Wrexham

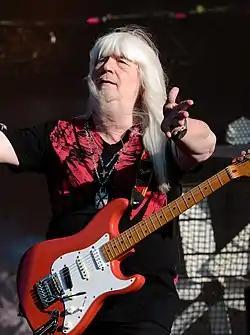
Andy Scott, 2018

The Roman Catholic Cathedral of Our Lady of Sorrows in Regent Street is the main church of the Diocese of Wrexham, which extends over all of North Wales. Built in 1857 after Catholic Emancipation and at the height of the Gothic Revival, the cathedral was home to the Bishop of Menevia from 1898 until 1987, whose diocese covered all of Wales. However, in 1987 the Roman Catholic province of Wales was reconstructed, since which time the cathedral has been home to the Bishop of Wrexham. The cathedral is also home to the relic of Saint Richard Gwyn, Wrexham's patron saint, who was a Roman Catholic martyr in the 16th century. Richard was hanged, drawn and quartered at Wrexham's Beast Market. He was canonised by Pope Paul VI in 1970.